Asplenium platyneuron

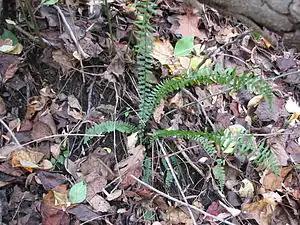
"Asplenium platyneuron", showing fertile fronds (long and erect) and sterile fronds (short and spreading)

This fern does not spread and form new plants via the roots. The rhizome, from or perhaps in diameter, bears a few narrowly linear-deltate scales, black to dark brown in color and strongly clathrate (bearing a lattice-like pattern). The scales are or long and wide, with margins entire (untoothed) or very nearly so.